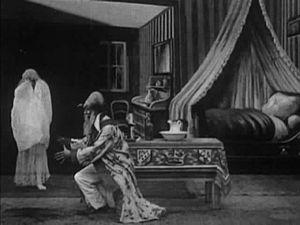
photo du film ""Le Revenant"" (Méliès, 1903)"
Le Revenant est un film muet français réalisé par Georges Méliès, sorti en 1903.